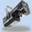
Label: lamp